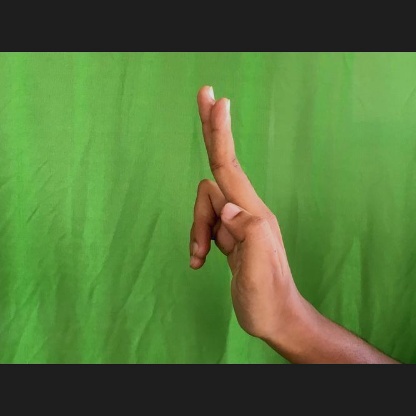
Mudra: Ardhapathaka